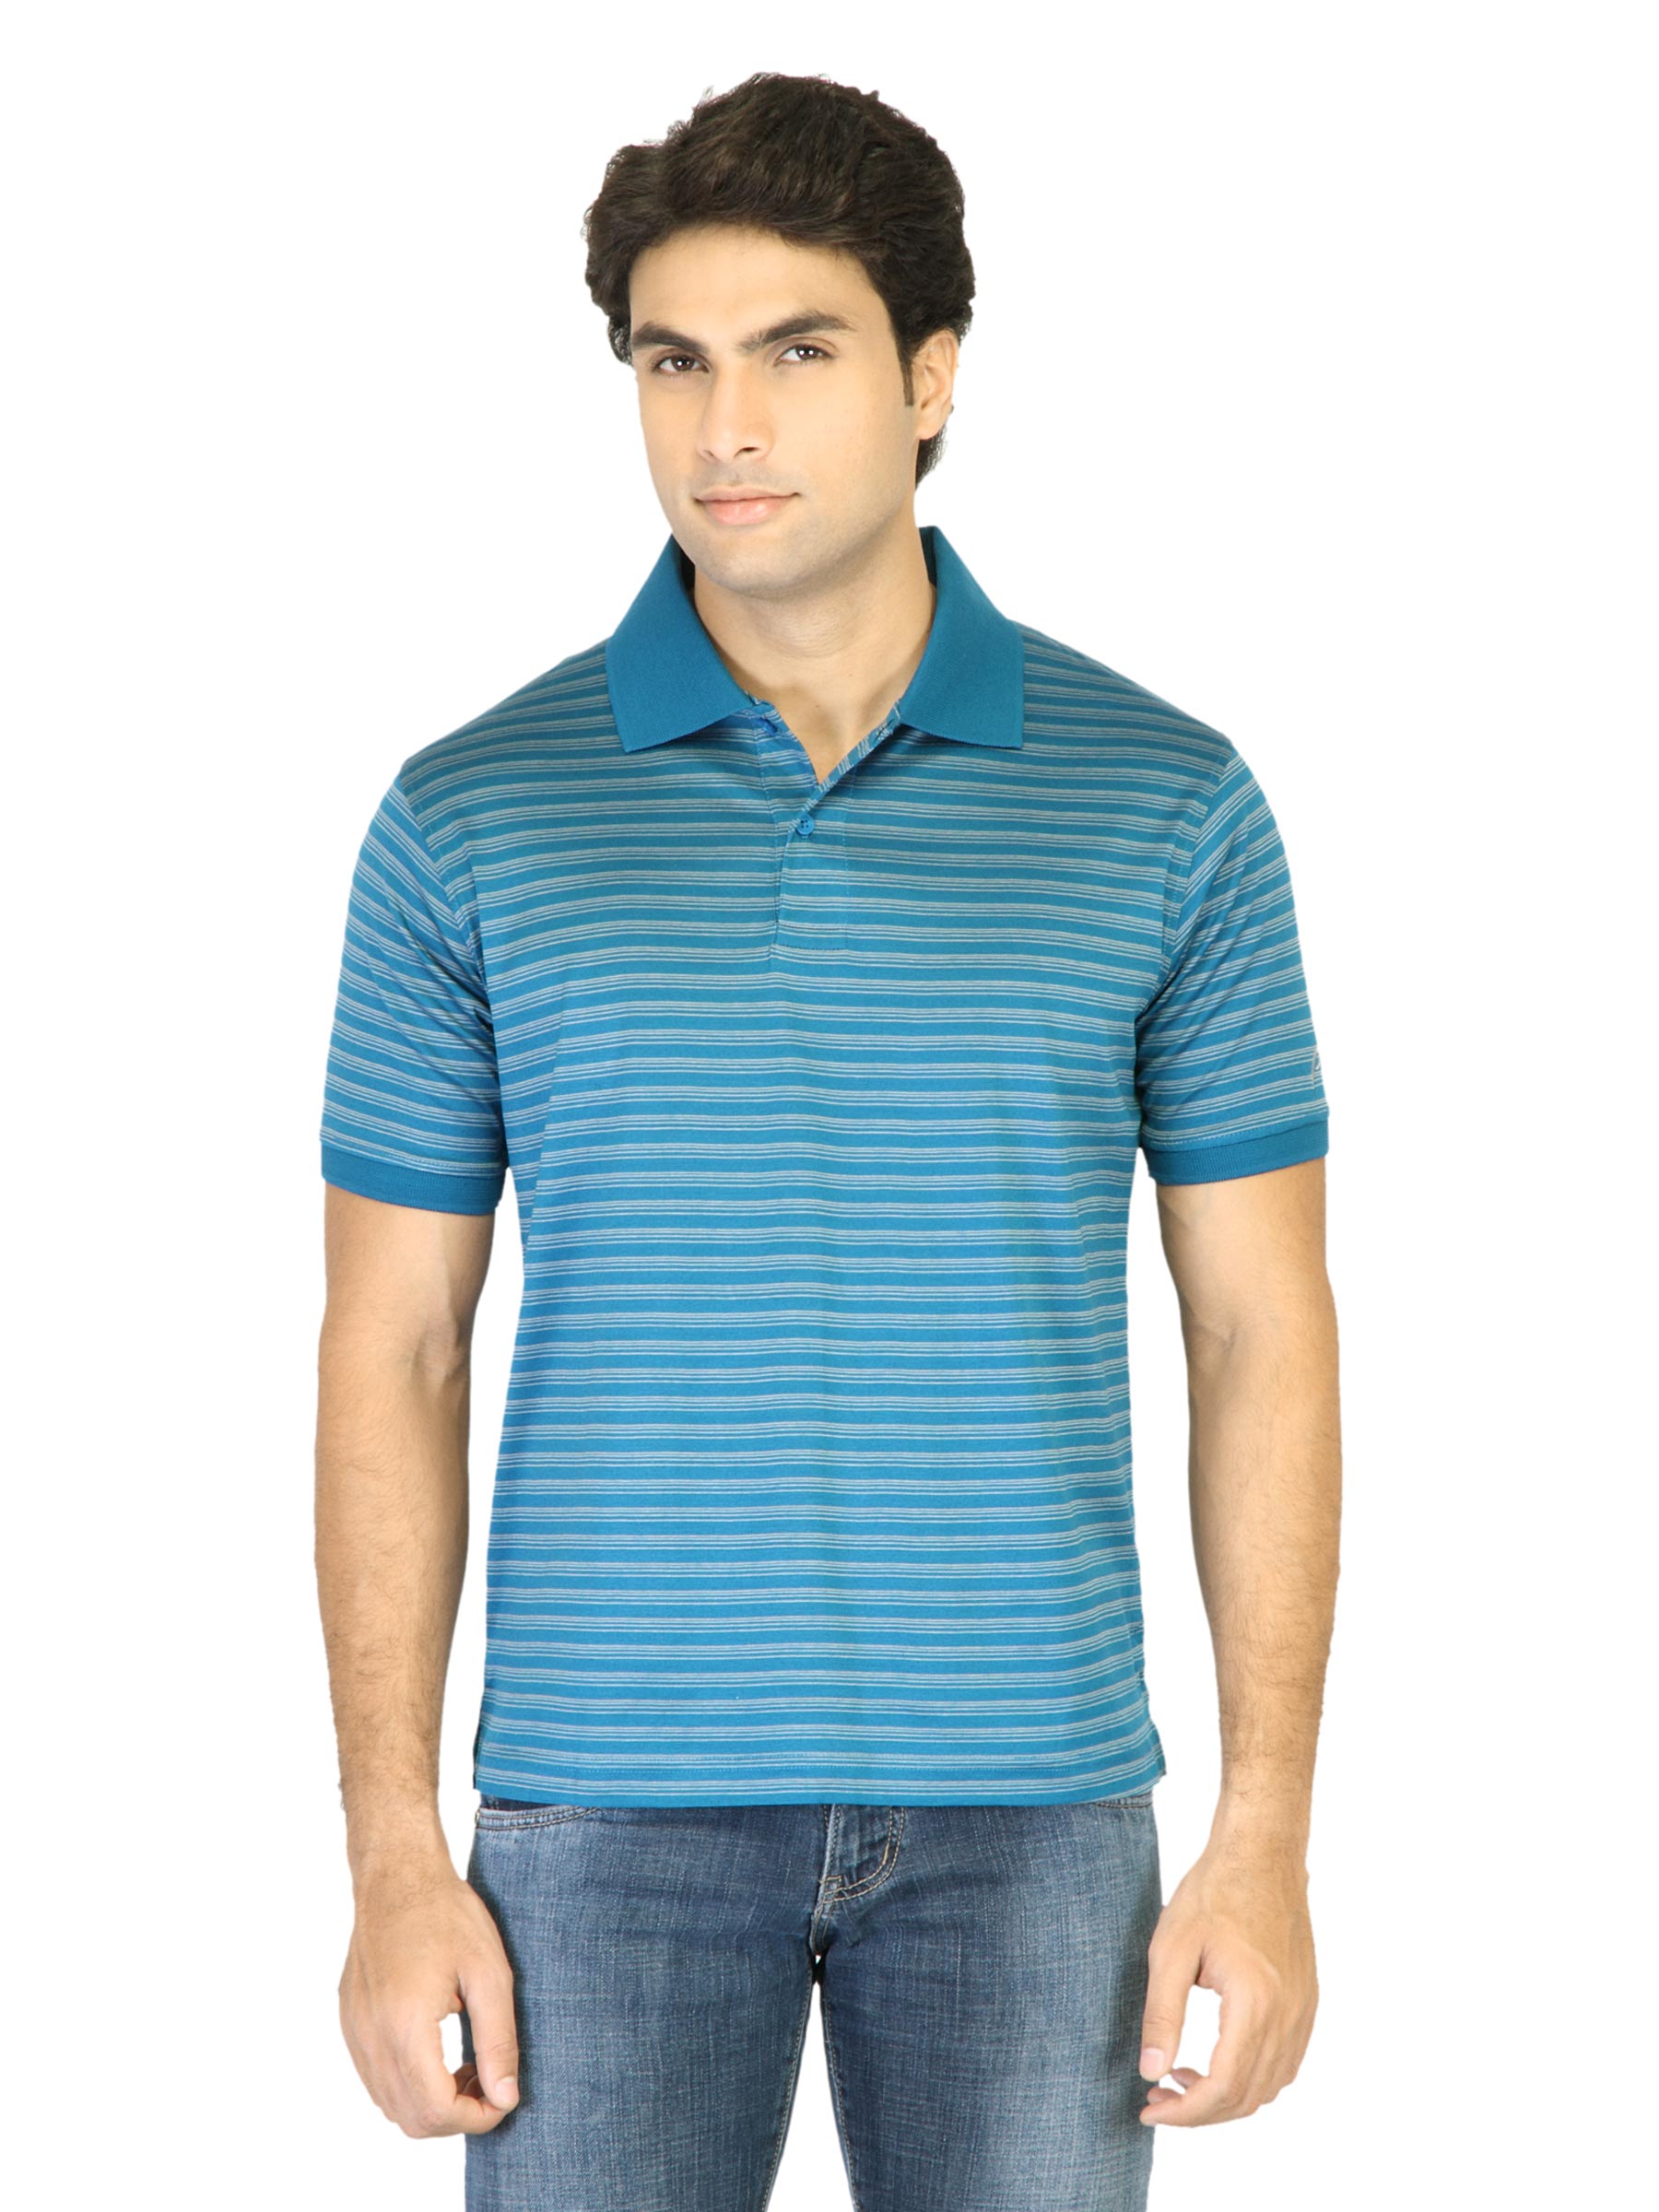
Proline Men Blue Striped Polo T-shirt
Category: Apparel / Topwear / Tshirts
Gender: Men
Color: Blue
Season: Summer 2012
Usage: Casual